Integrated circuit

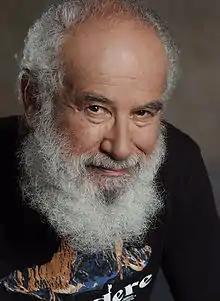
Dov Frohman, an Israeli electrical engineer who developed the EPROM in 1969-1971

Use of dozens of TTL integrated circuits was the standard method of construction for the processors of minicomputers and mainframe computers. Computers such as IBM 360 mainframes, PDP-11 minicomputers and the desktop Datapoint 2200 were built from bipolar integrated circuits, either TTL or the faster emitter-coupled logic (ECL).